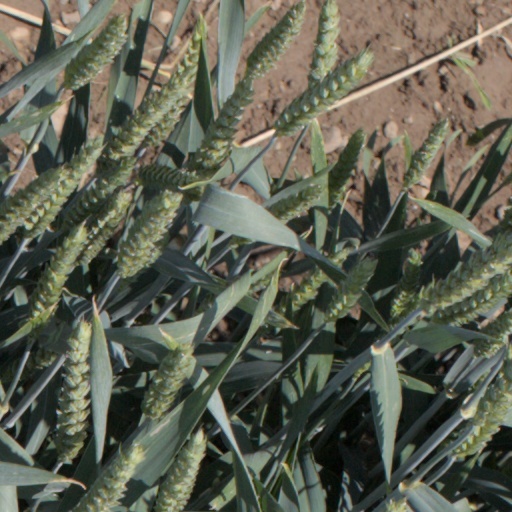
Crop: wheat